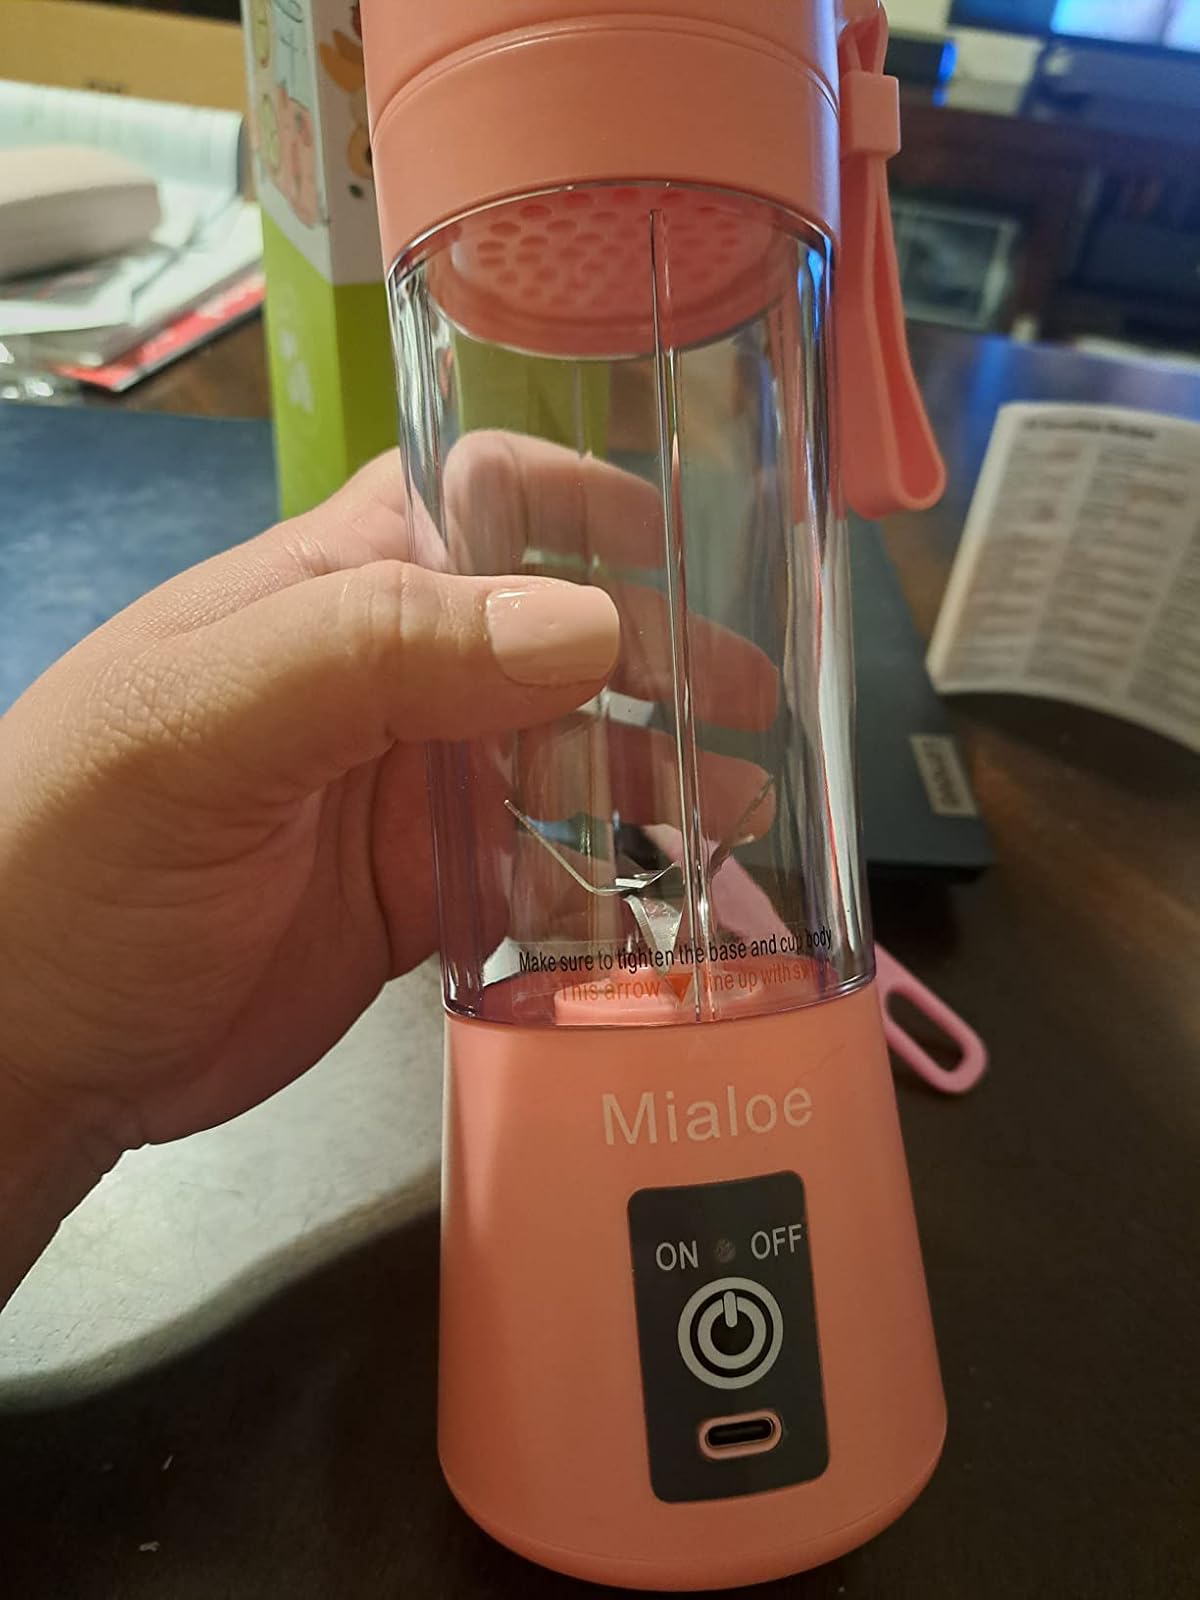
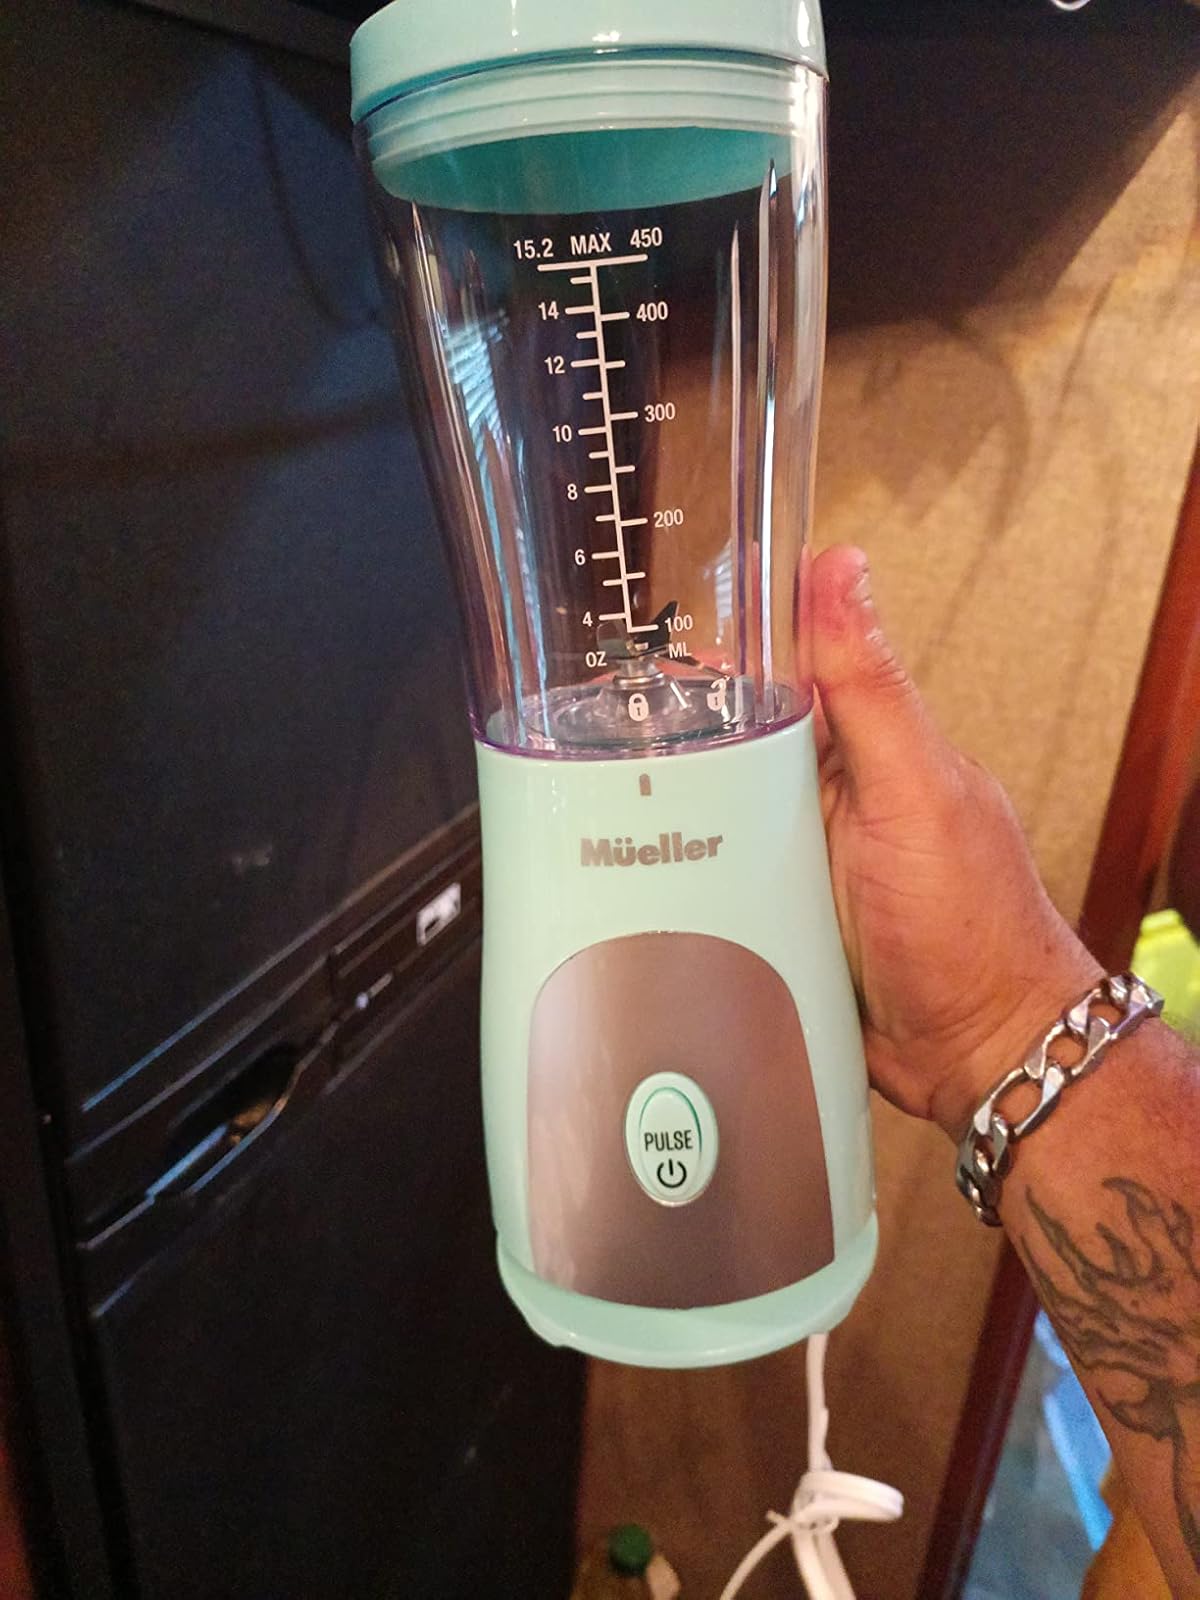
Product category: items_blender
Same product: no